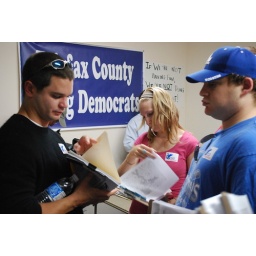
Virginia Young Democrats from across the state came to the Northern Virginia field office in Fairfax on October 4, 2008.Virginia Young Democrats from across the state came to the Northern Virginia field office in Fairfax on October 4, 2008.Virginia Young Democrats from across the state came to the Northern Virginia field office in Fairfax on October 4, 2008.